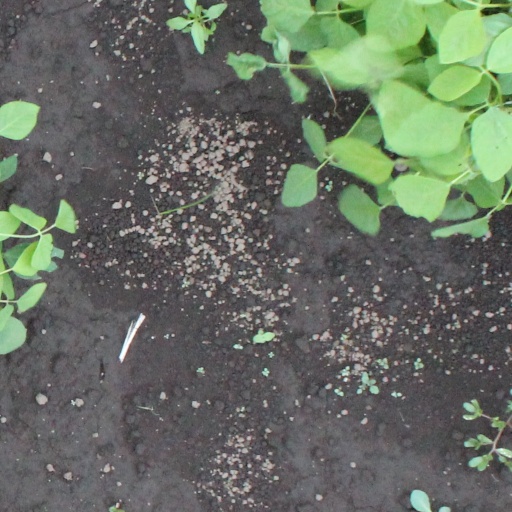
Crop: soybean